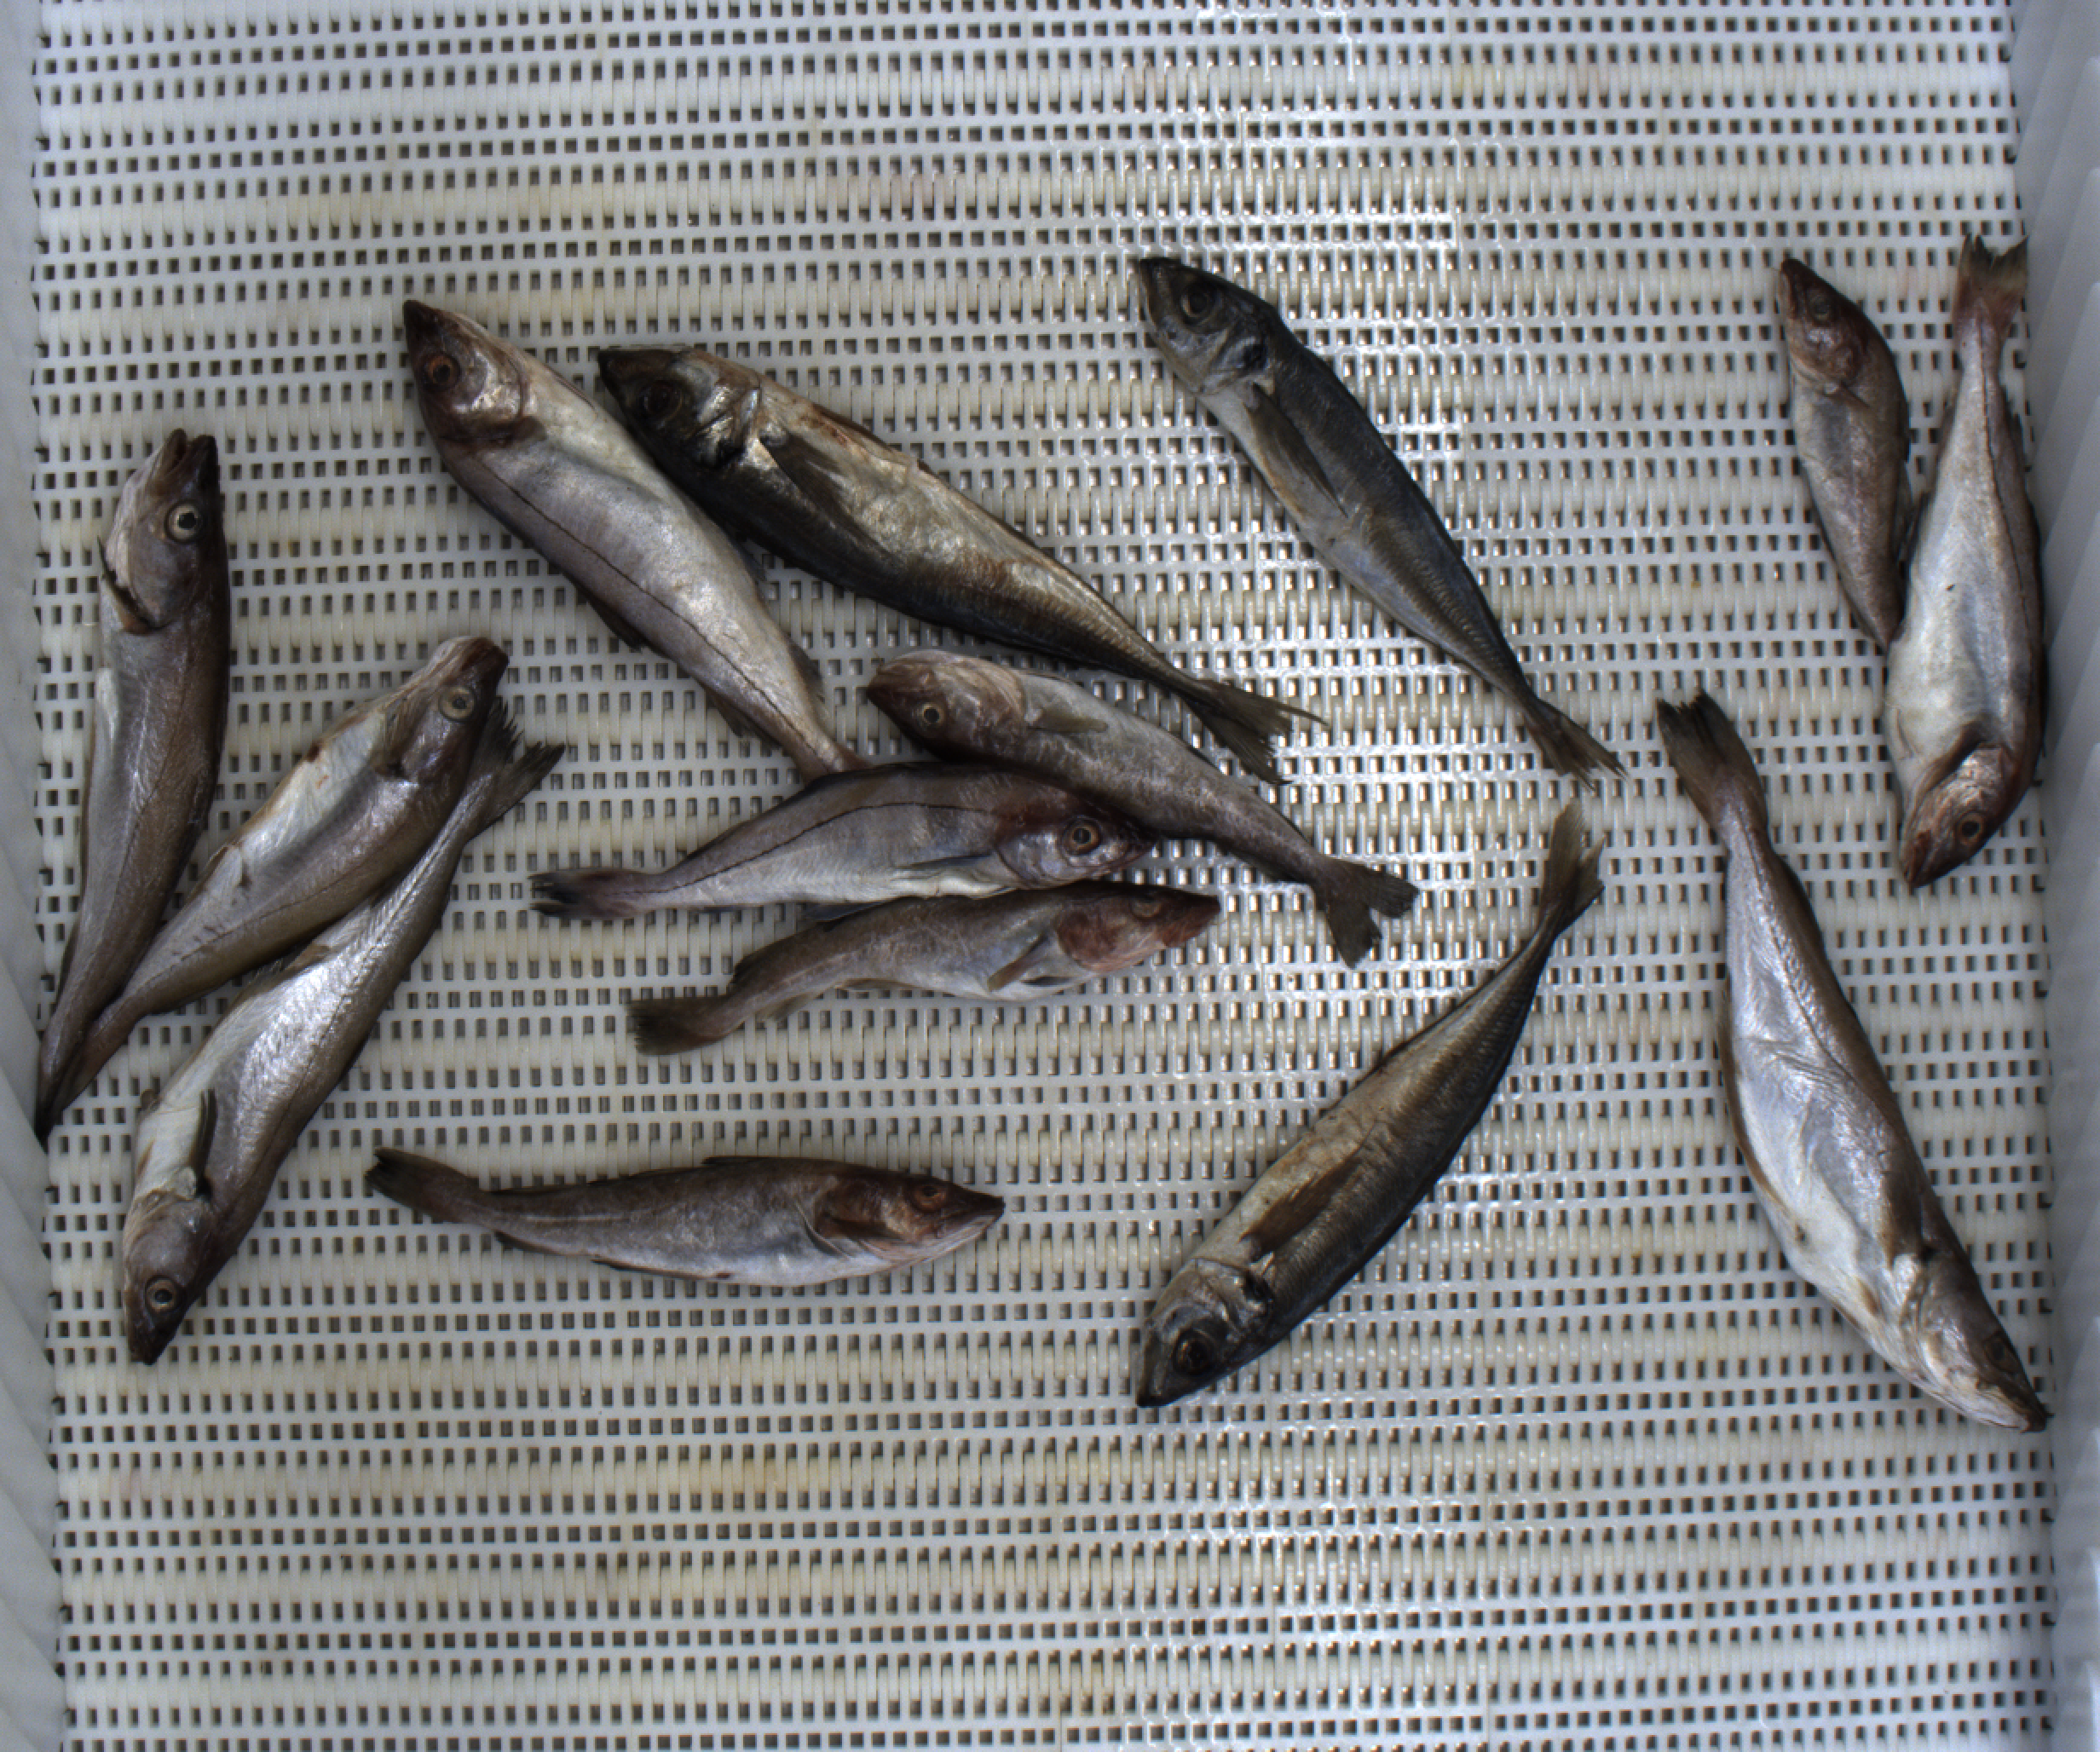
Total fish: 14
Cod: 4
Haddock: 3
Whiting: 4
Hake: 0
Horse mackerel: 3
Saithe: 0
Other: 0